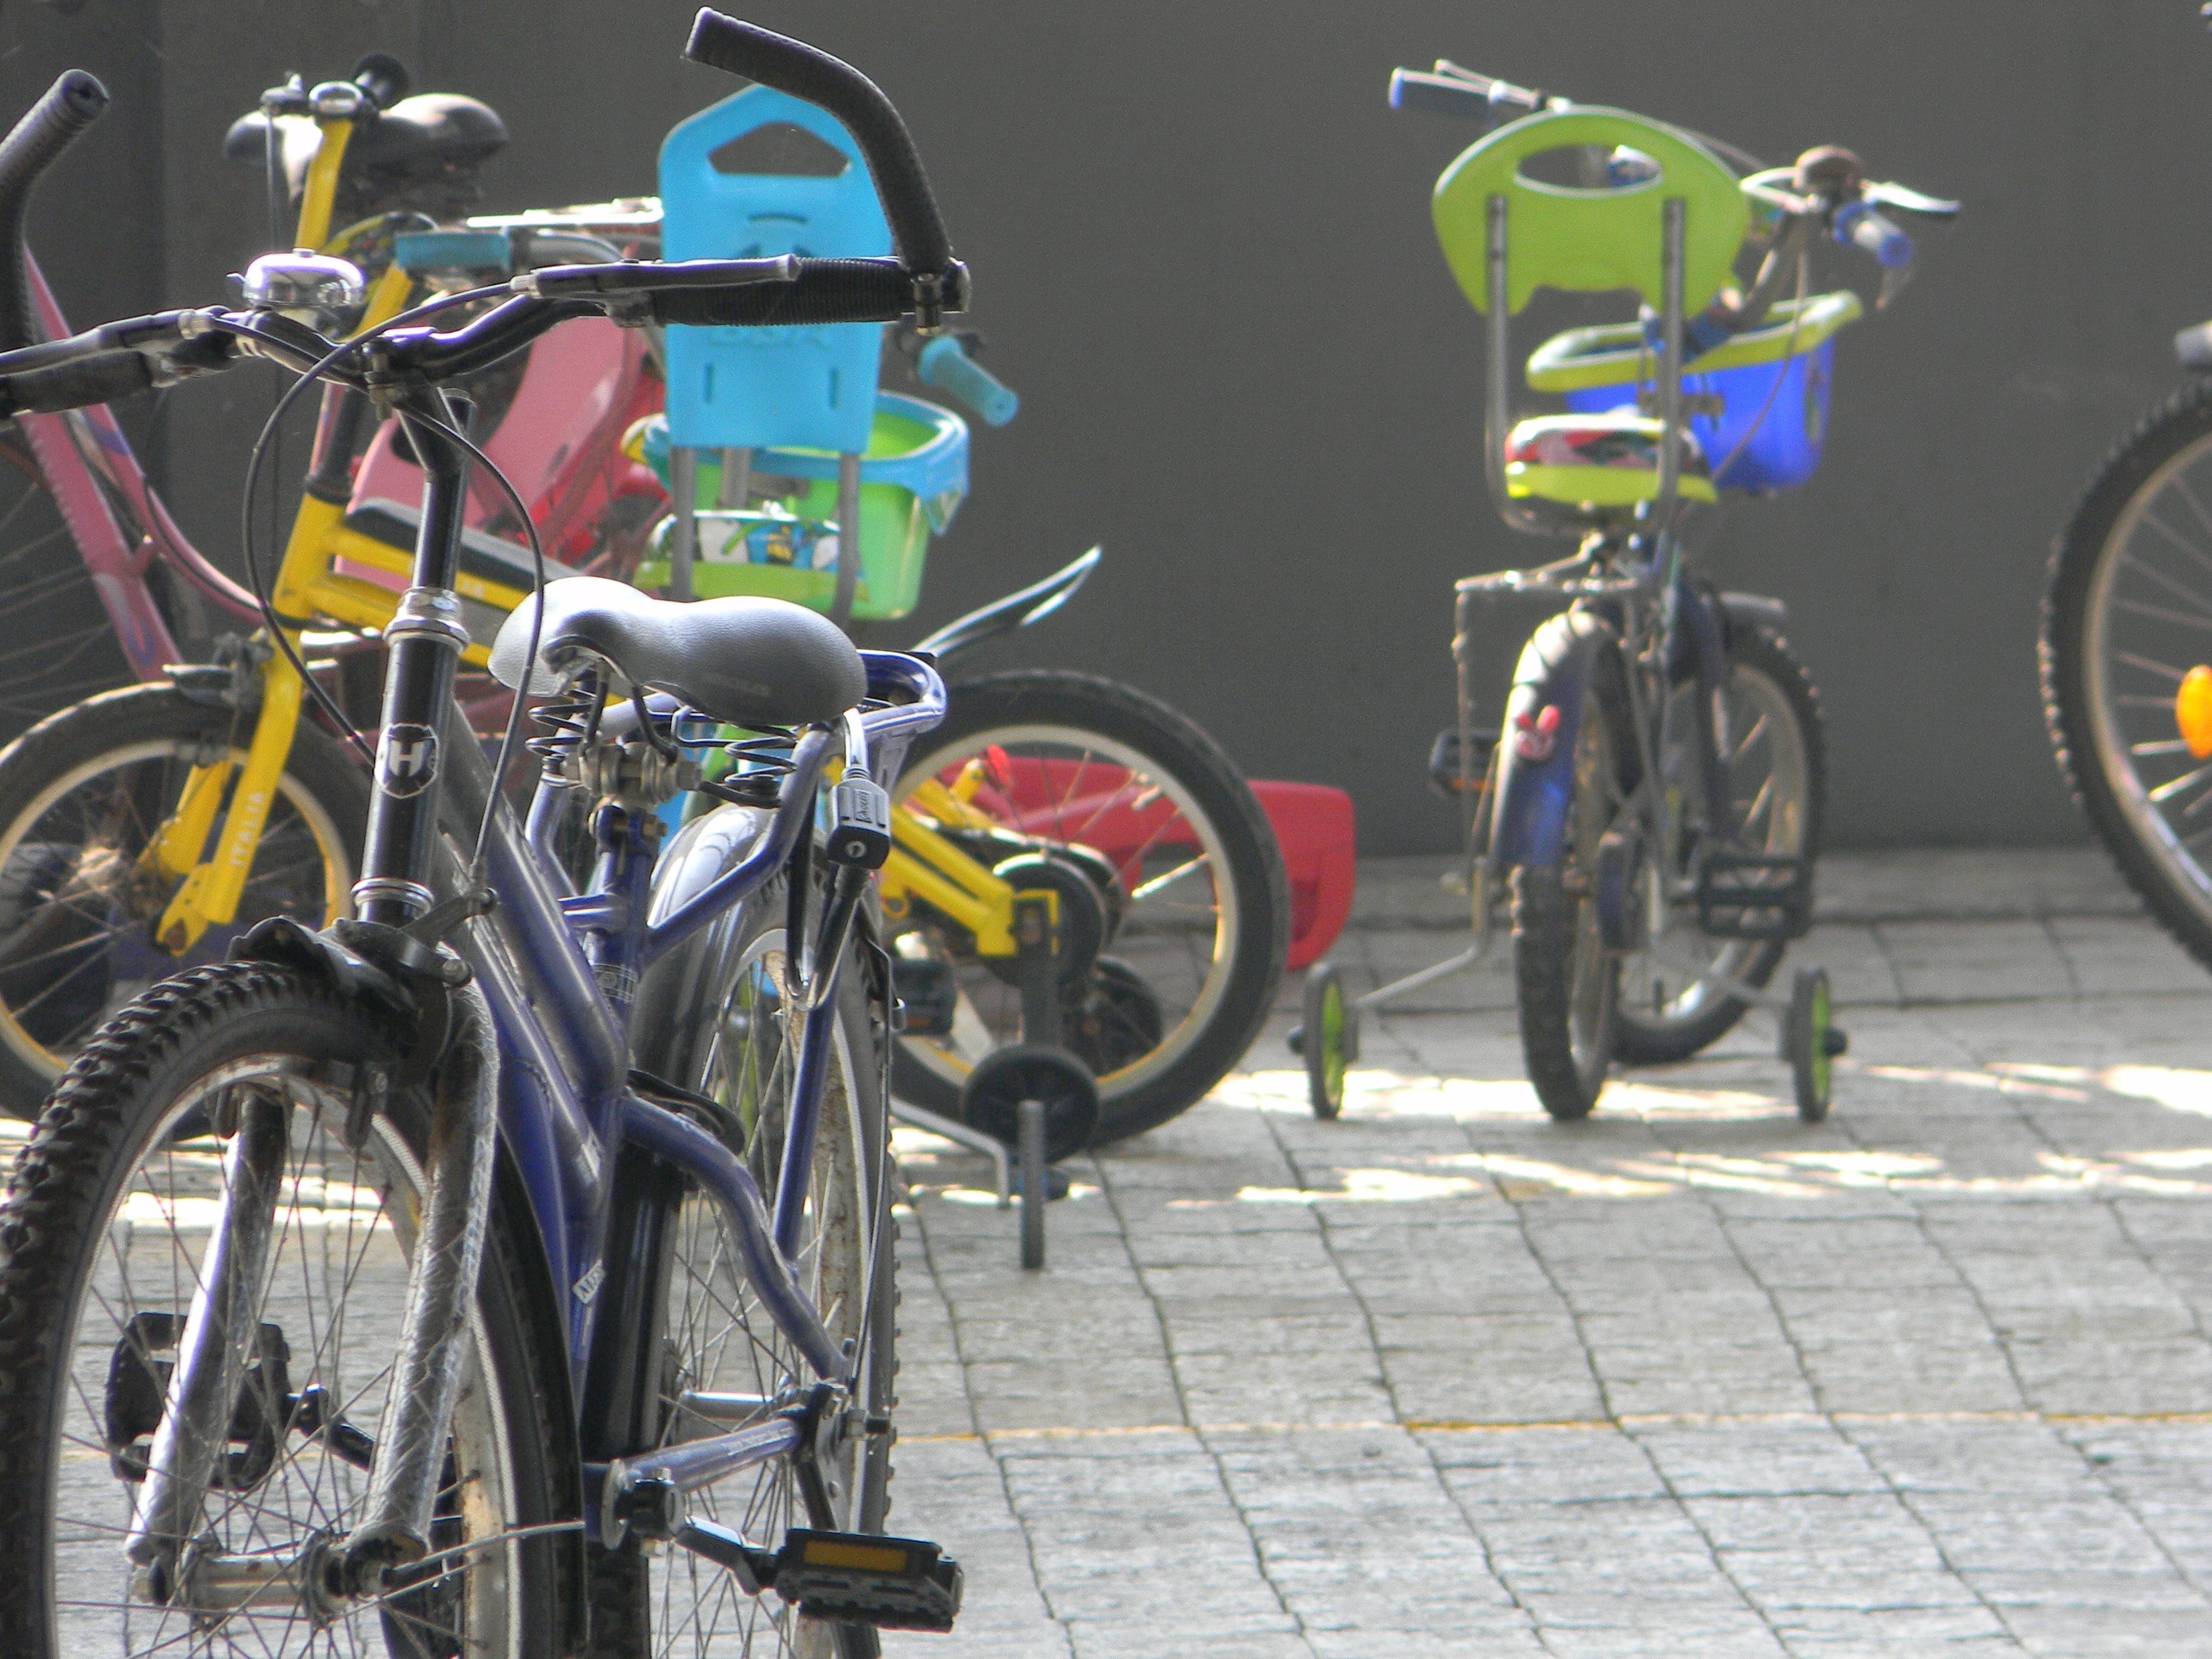
people, sport, kid, bicycle, bike, recreation, vehicle, child, playing, lifestyle, leisure, healthy, childhood, cycle, activity, sports equipment, mountain bike, outdoors, cycling, family, children, fun, happy, safety, freeride, road cycling, land vehicle, cycle sport, cyclo cross bicycle, bicycle racing, bicycle motocross, bmx bike, freestyle bmx, road bicycle, endurance sports, racing bicycle, hybrid bicycle, bmx racing, road bicycle racing